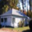
Label: house